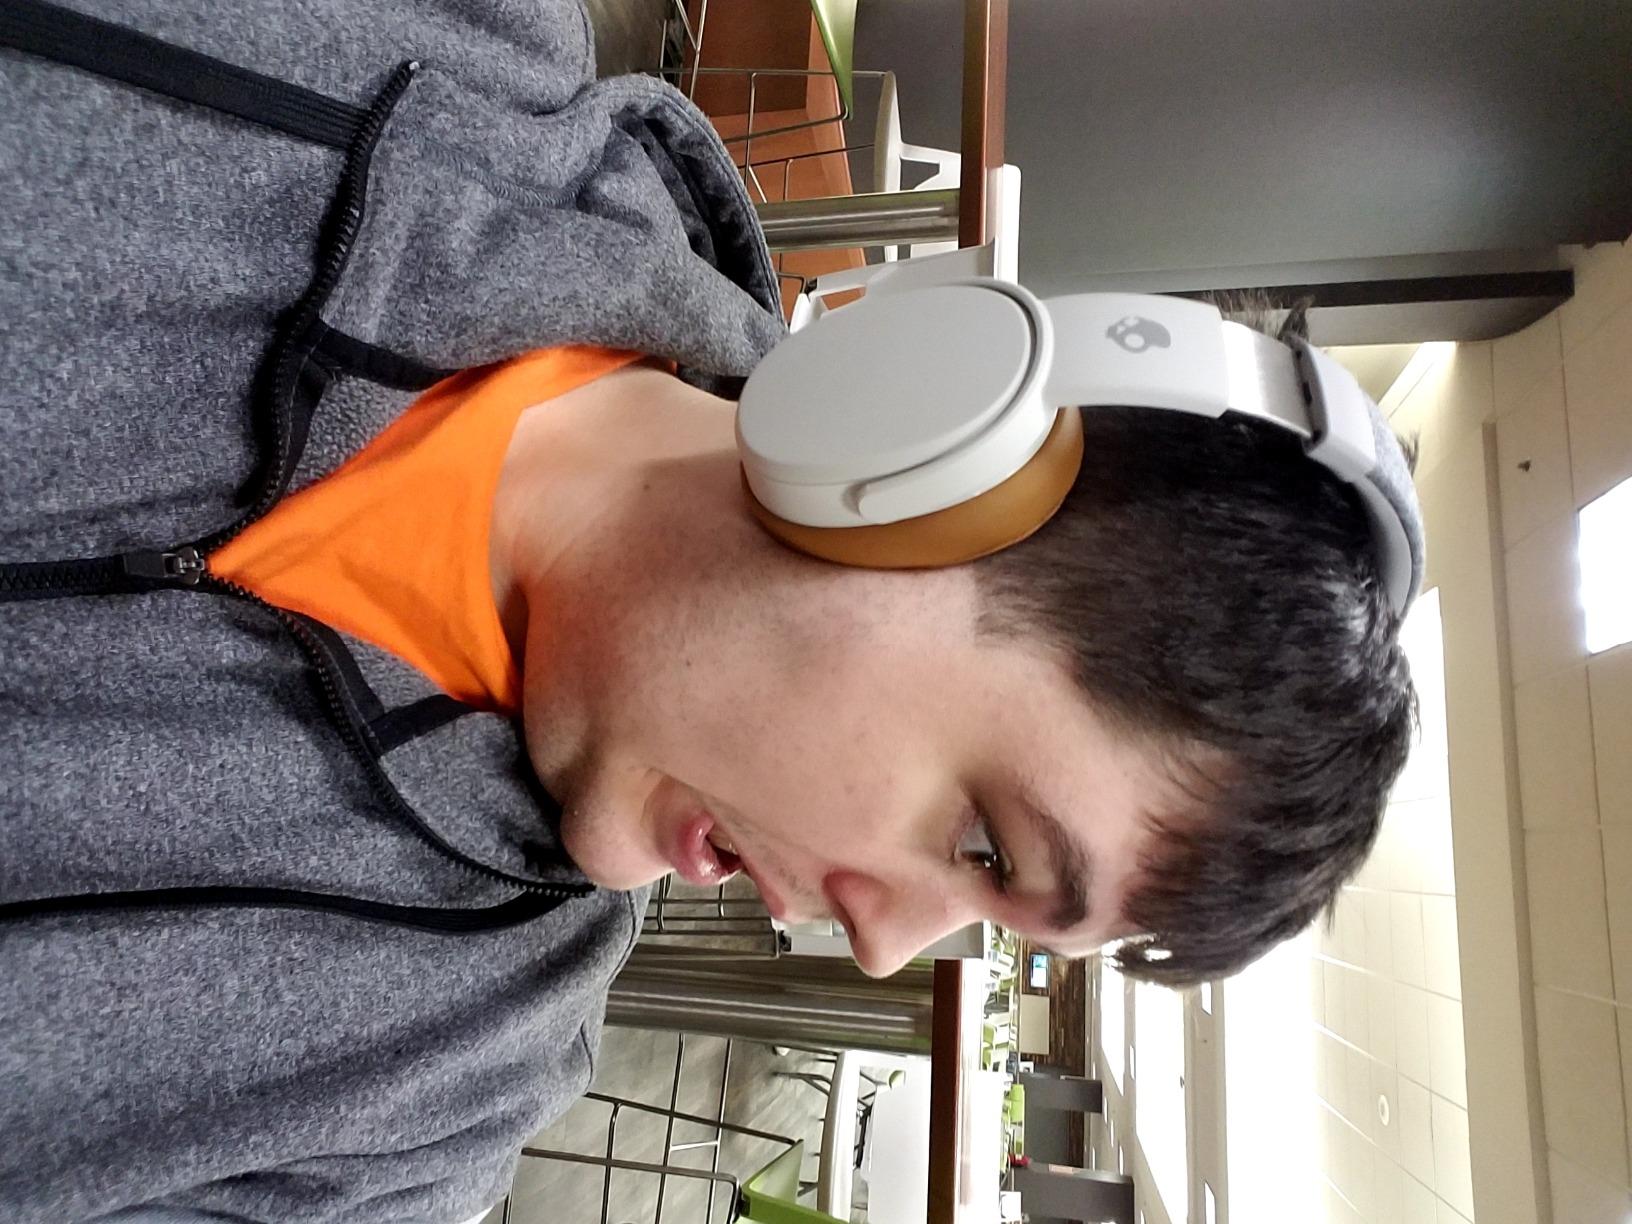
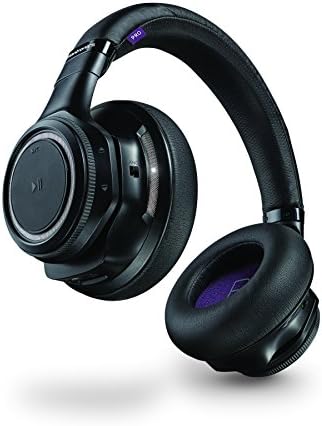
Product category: headphones
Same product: no